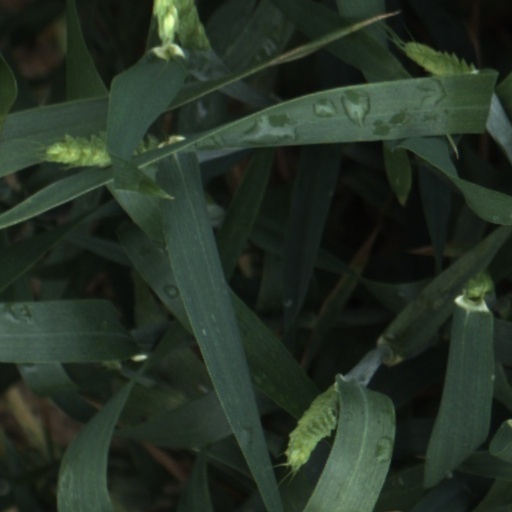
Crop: wheat